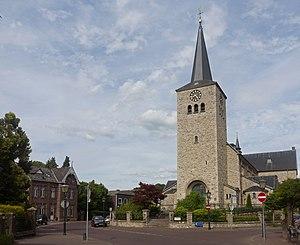
Simpelveld est un village et une commune néerlandaise située dans la province du Limbourg, et comptant environ 11 000 habitants.